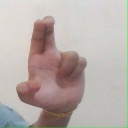
अक्षर: आ